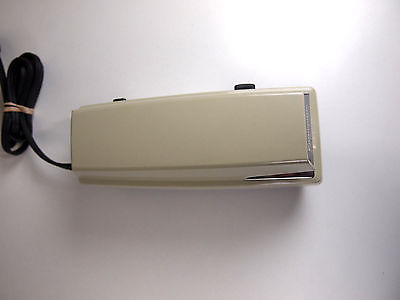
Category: stapler